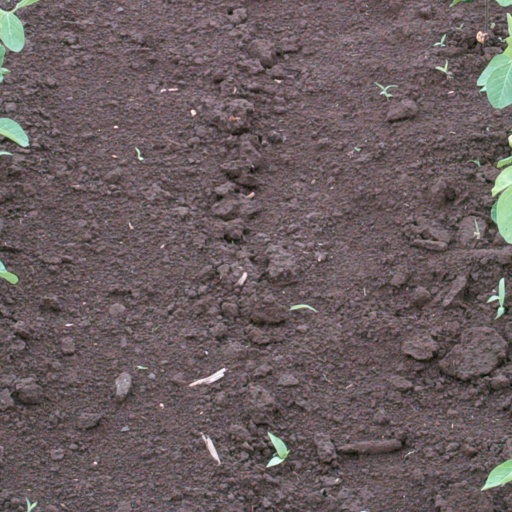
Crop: soybean